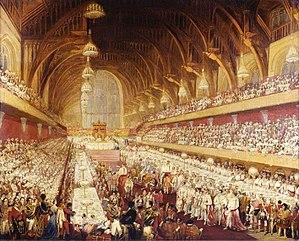
Le couronnement du monarque britannique est une cérémonie lors duquel le souverain du Royaume-Uni est officiellement couronné et investi des regalia du royaume. On dit dans ce cadre que le Roi ou la Reine est créé et non pas couronné. Cette cérémonie correspond à peu près à celles qui existaient auparavant dans les autres monarchies européennes, mais qui ont été progressivement abandonnées au profit de simples cérémonies d'investiture ou d'intronisation.
George IV fut roi du Royaume-Uni de Grande-Bretagne et d'Irlande et de Hanovre du 29 janvier 1820 jusqu'à sa mort.
Le palais de Westminster, également désigné sous le nom de Chambres du Parlement, est le lieu où siège le Parlement du Royaume-Uni : la Chambre des communes et la Chambre des lords. Le palais borde la rive nord de la Tamise et se situe au centre de la ville, dans l'arrondissement londonien de la cité de Westminster.